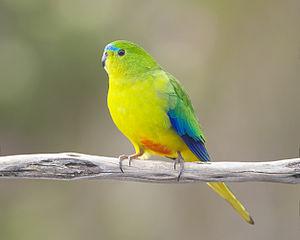
UnePerruche à ventre orange (Neophema chrysogaster) mâle, photographiée à Melaleuca, dans la zone de conservation sud-ouest, en Tasmanie (Australie). Русский: Самец золотистобрюхого травяного попугайчика (Neophema chrysogaster) на чайном дереве, Тасмания.
La Perruche à ventre orange est une espèce d'oiseau de la famille des psittacidés.
Ceci est une liste des oiseaux endémiques ou quasi-endémiques d'Australie.